Societal and cultural aspects of autism

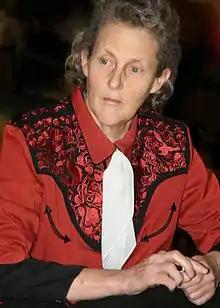
Temple Grandin

Temple Grandin, autistic designer of cattle handling systems, said that one reason she can easily figure out how a cow would react is because autistic people can easily "think the way that animals think". According to Grandin, animals do not have "complex emotions such as shame or guilt" and they do not think in language. She says that, although not everything about animals is like an autistic person, the similarity is that they think visually and without language. She says people do not make this connection because the study of autism and the study of animal behavior are parallel disciplines involving different individuals. Despite these similarities, the degree to which autistic individuals can be said to think like animals remains undetermined; non-human animals, as well as humans, have evolved cognitive specializations that may or may not share characteristics with other species.